The Sound of Rusic

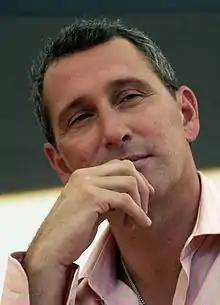
Adam Shankman directed the episode's Rusical.

The episode's main challenge features a Rusical parody of "The Sound of Music" directed by Adam Shankman. Melissa McCarthy is also a guest.